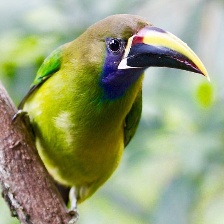
Species: BLUE THROATED TOUCANET
Scientific name: AULACORHYNCHUS CAERULEOGULARIS
ImageNet parent category: toucan